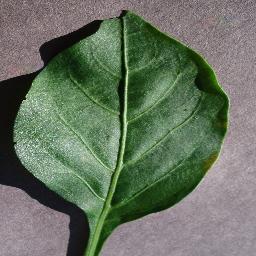
Label: Pepper,_bell___healthy